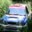
Label: automobile